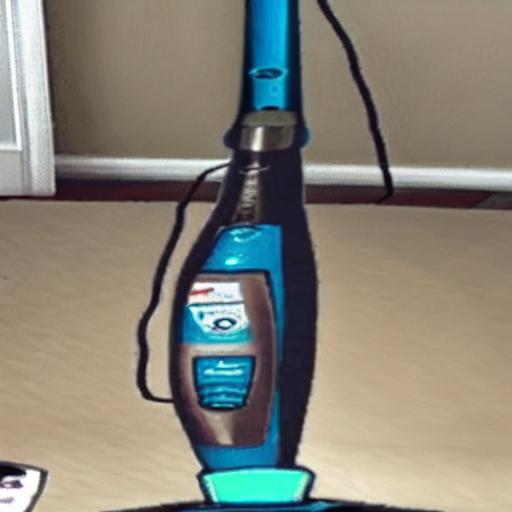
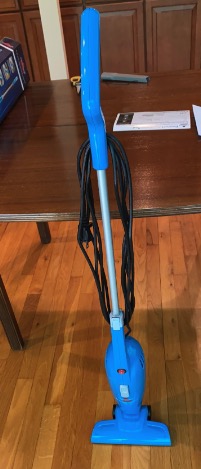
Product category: items_vacuum
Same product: no